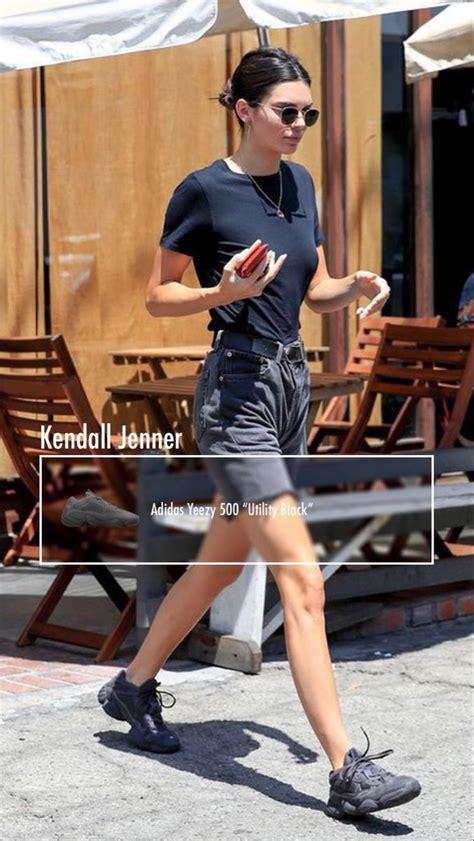
Brand: Adidas
Model: Yeezy 500